Frances Cleveland

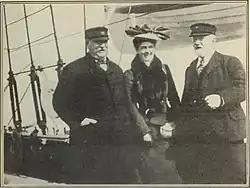
Grover Cleveland, Frances Cleveland, and Elisa Benedict stand on the deck of a boat

The wedding of Grover Cleveland and Frances Folsom took place in the Blue Room of the White House on June 2, 1886. The president wished for a quiet wedding, so only 31 guests were invited, and the press was explicitly denied entry. Hundreds of well-wishers gathered outside of the White House to celebrate. Frances Cleveland was the first presidential spouse to marry in the White House, and she was the youngest presidential spouse in American history. She was 21 years old, and her groom was 49. After their wedding, the Clevelands went on honeymoon for a week in Deer Park, Maryland, where they were closely followed by reporters who intruded on their privacy. After returning to the White House, they held two wedding receptions, one of which was open to the public.